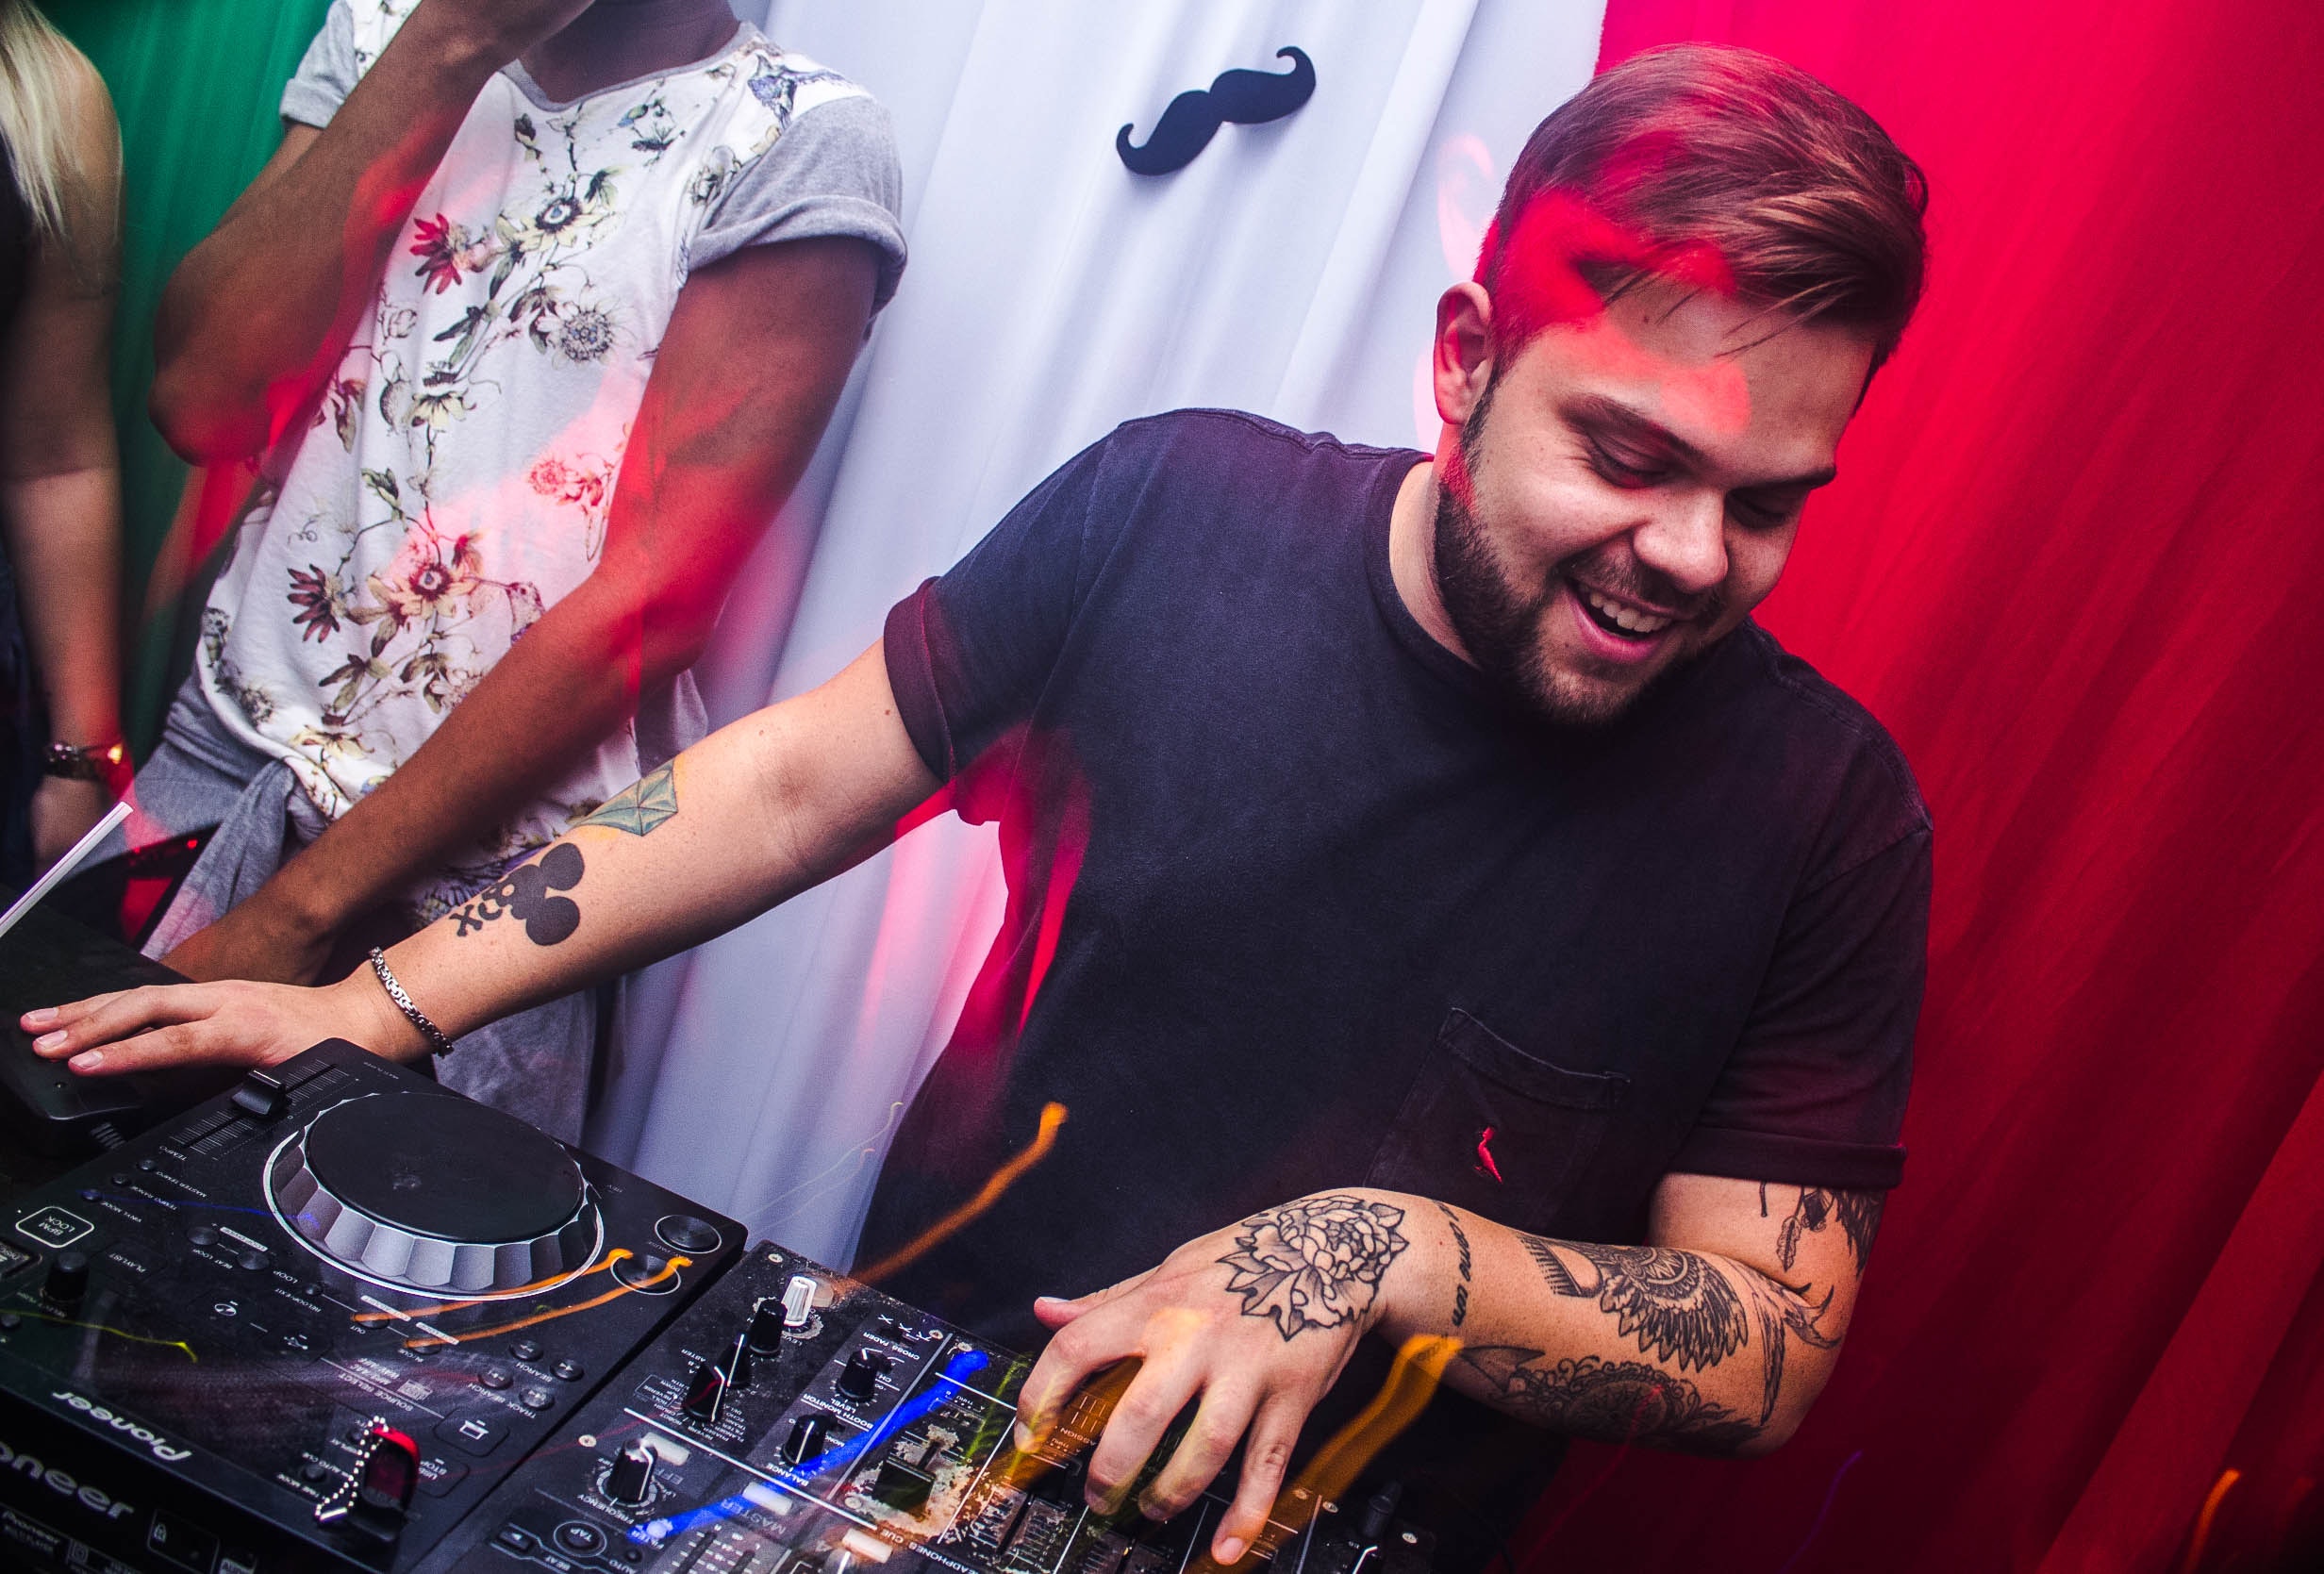
disc jockey, deejay, entertainment, electronics, nightclub, music, magenta, cdj, party, technology, event, music venue, performance, disco, artist, flesh, pop music, t shirt